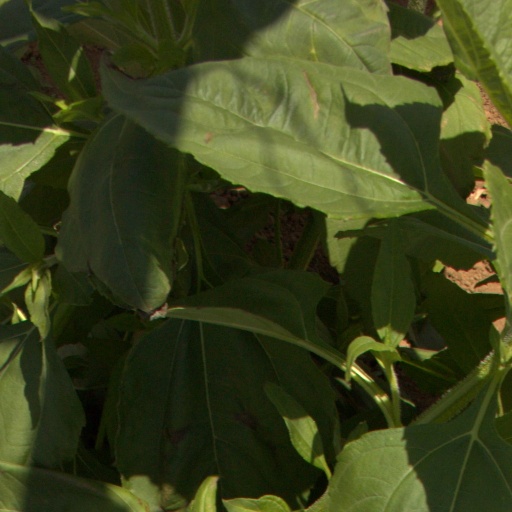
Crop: Jerusalem artichoke